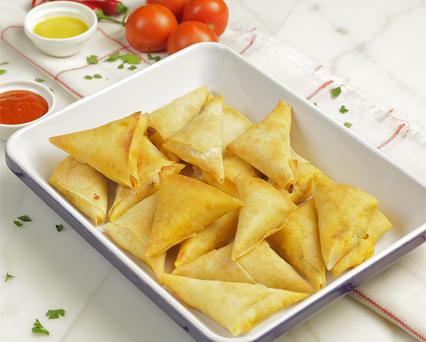
Dish: samosa